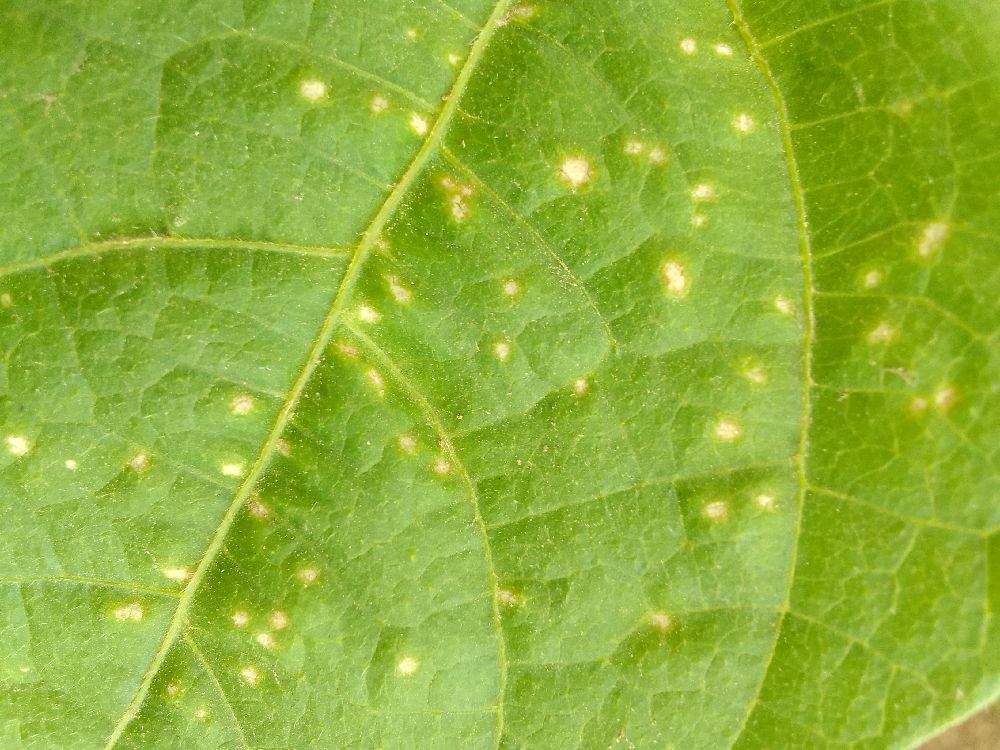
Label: rust